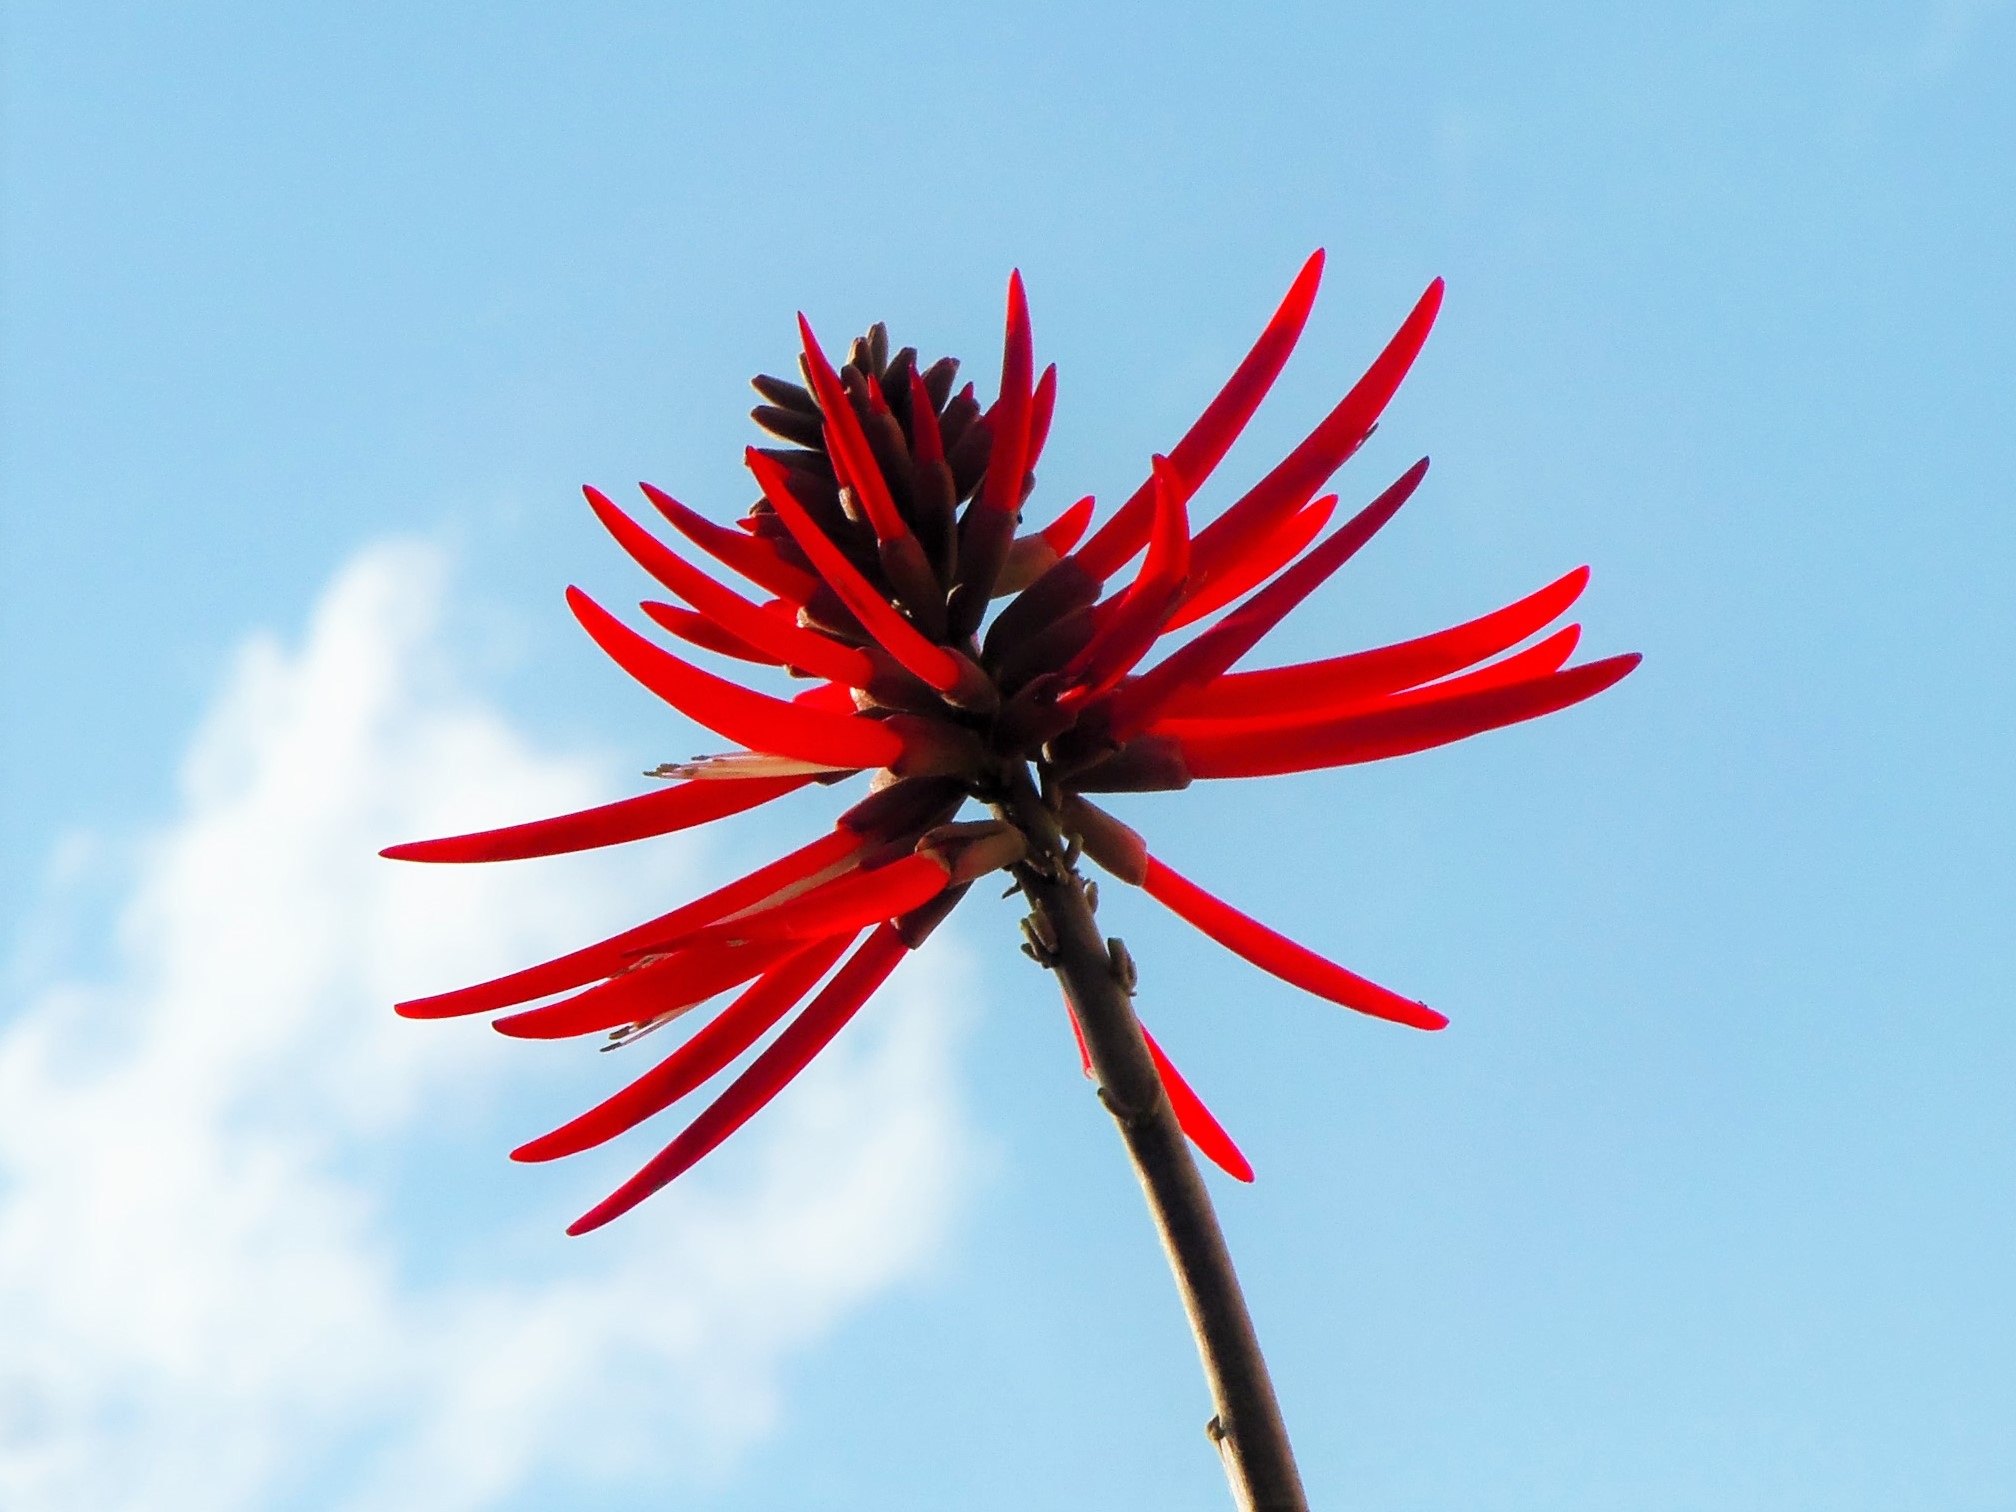
tree, nature, plant, sky, sun, leaf, flower, wind, wild, pollen, spring, green, red, macro, botany, garden, flora, red rose, plants, flowers, close up, clouds, fuchsia, rosa, peaks, poppy, warmth, macro photography, red flowers, flowering plant, daisy family, colorin, plant stem, land plant, arecales